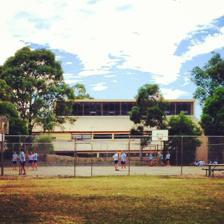
Building: Colo High School
Country: Australia
Year built: 1978
School in Australia Colo High School Colo High School, pictured in 2013 Location Bells Line of Road , North Richmond , New South Wales Australia Coordinates 33°34′07″S 150°42′33″E / 33.568501°S 150.709179°E / -33.568501; 150.709179 Information Type Government-funded co-educational comprehensive secondary day school Motto Strive for excellence Established 1978 ; 47 years ago ( 1978 ) School district Hawkesbury; Regional North Educational authority New South Wales Department of Education Teaching staff 59 Years 7 – 12 Enrolment 884 Campus type Suburban Colour(s) Blue and white Website colo-h .schools .nsw .gov .au Colo High School is a government-funded co-educational comprehensive secondary day school , located on the Bells Line of Road in North Richmond , on the north-western outskirts of Sydney , New South Wales , Australia. Established in 1978, the school caters for approximately 1,000 students enrolled at the school from Year 7 to Year 12 ; and the school is operated by the New South Wales Department of Education . History Colo High School was established in 1978 in demountable buildings at North Richmond. The current permanent site was occupied in 1980. The blue and white colours were chosen to match colours selected by the Uniform Committee. Sam Weller, the school's first Deputy Principal, suggested using the school building plan as a basis for the logo. David Stone, founding Mathematics teacher, drew up the design which was accepted as the school badge. The shape also represents the Tree Of Knowledge, and its three sections, Students, Staff and the Community. See also New South Wales portal Schools portal List of government schools in New South Wales References